Al-Salmiya SC

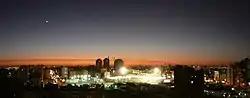
Thamir Stadium at night

Al-Salmiya plays their home games at Thamir Stadium in Salmiya. The stadium was opened in 2004. It has a capacity of 16,105 spectators.